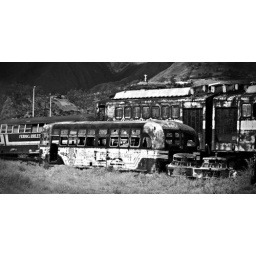
Rusty bus and trains in the old train yard in Ibarra, Ecuador